Gandhi Medical College, Bhopal

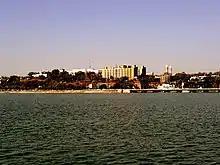
GMC at Upper Lake

Gandhi Medical College, Bhopal was inaugurated on 13 August 1955 by Pt. Lal Bahadur Shastri. The college started its functioning in the building of the Polytechnic College with its first batch of 50 students and two departments: Anatomy and Physiology. The first Principal in 1955 was Dr. S.C. Sinha. The boys hostel was in the present Jehanuma Palace Hotel and the girls hostel was bracketed with the MLB college girls hostel at Banganga.